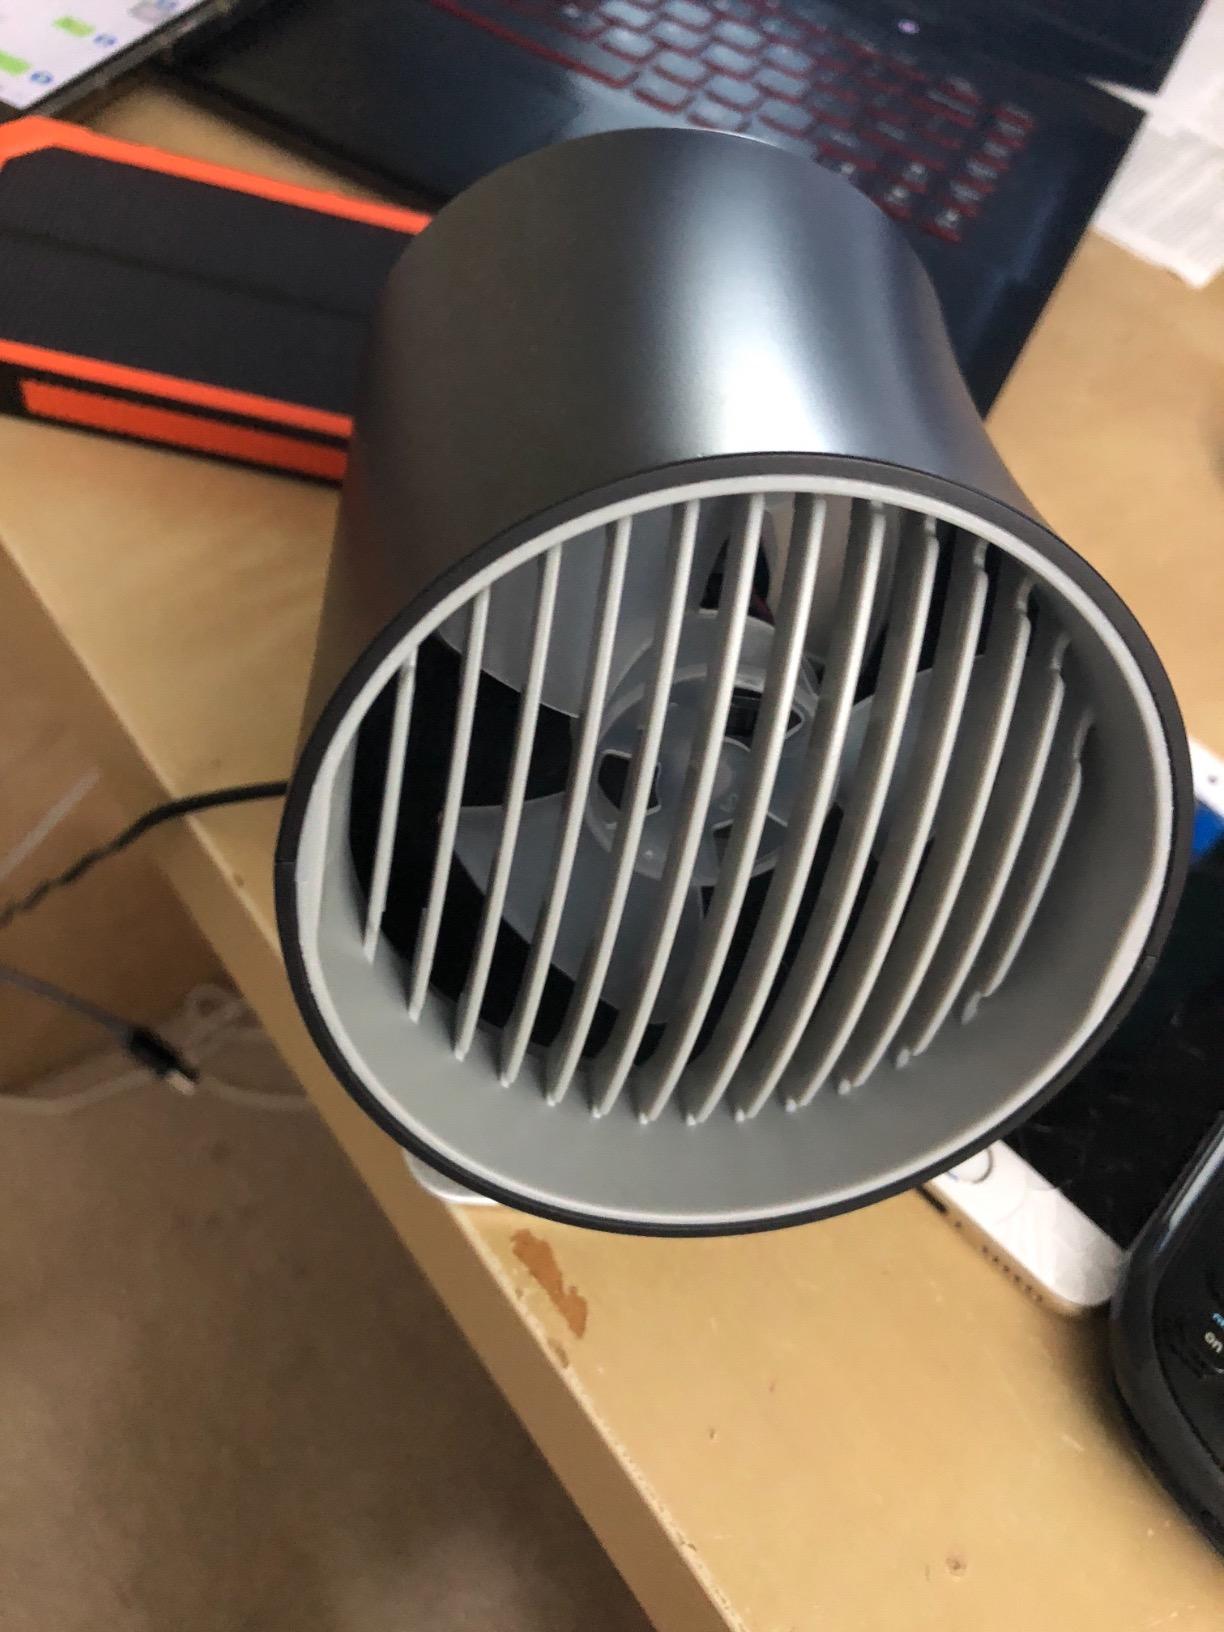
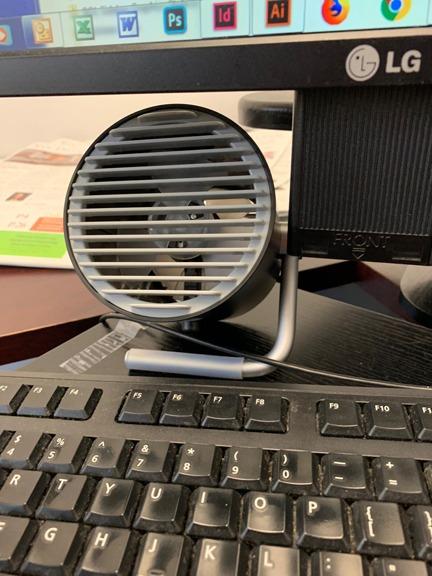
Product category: fan
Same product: no